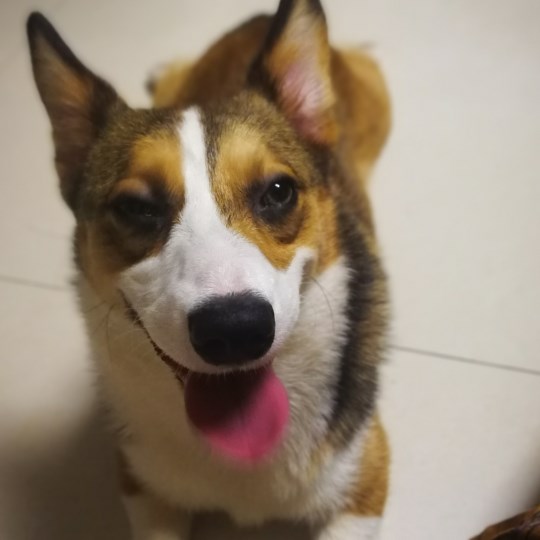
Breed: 2909-n000116-Cardigan